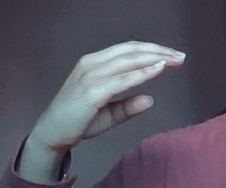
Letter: jeem